Sodalite

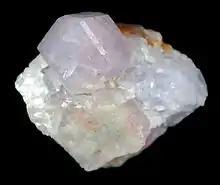
Hackmanite dodecahedron from the Koksha Valley, Afghanistan

Hackmanite is a variety of sodalite exhibiting tenebrescence. When hackmanite from Mont Saint-Hilaire (Quebec) or Ilímaussaq (Greenland) is freshly quarried, it is generally pale to deep violet but the color fades quickly to greyish or greenish white. Conversely, hackmanite from Afghanistan and the Myanmar Republic starts off creamy white but develops a violet to pink-red color in sunlight. If left in a dark environment for some time, the violet will fade again. Tenebrescence is accelerated by the use of longwave or, particularly, shortwave ultraviolet light.